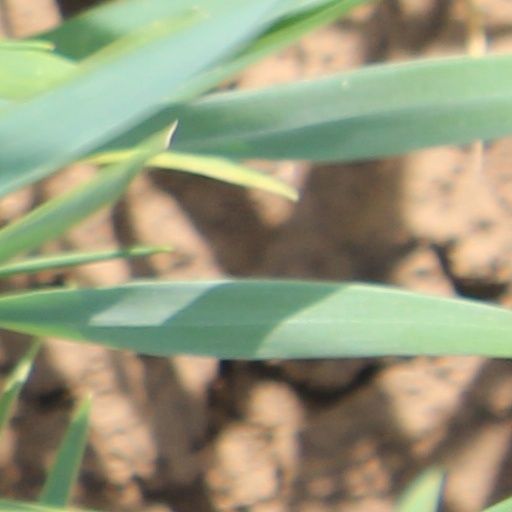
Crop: wheat